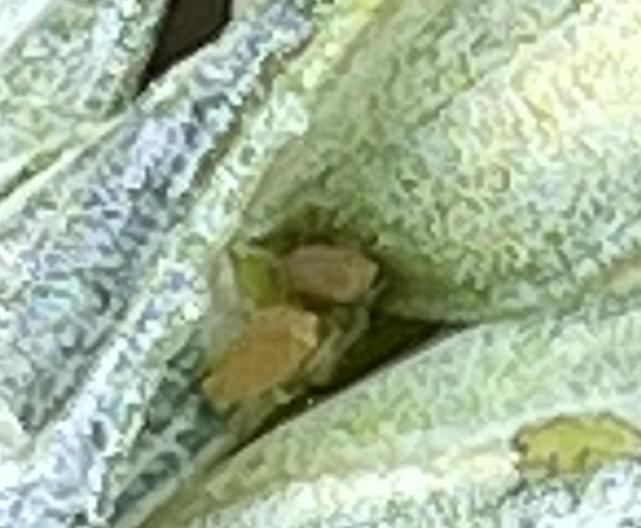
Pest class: english_grain_aphid